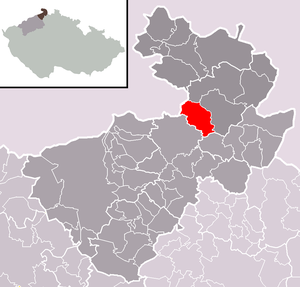
Doubice est une commune du district de Děčín, dans la région d'Ústí nad Labem, en Tchéquie. Sa population s'élevait à 109 habitants en 2018.